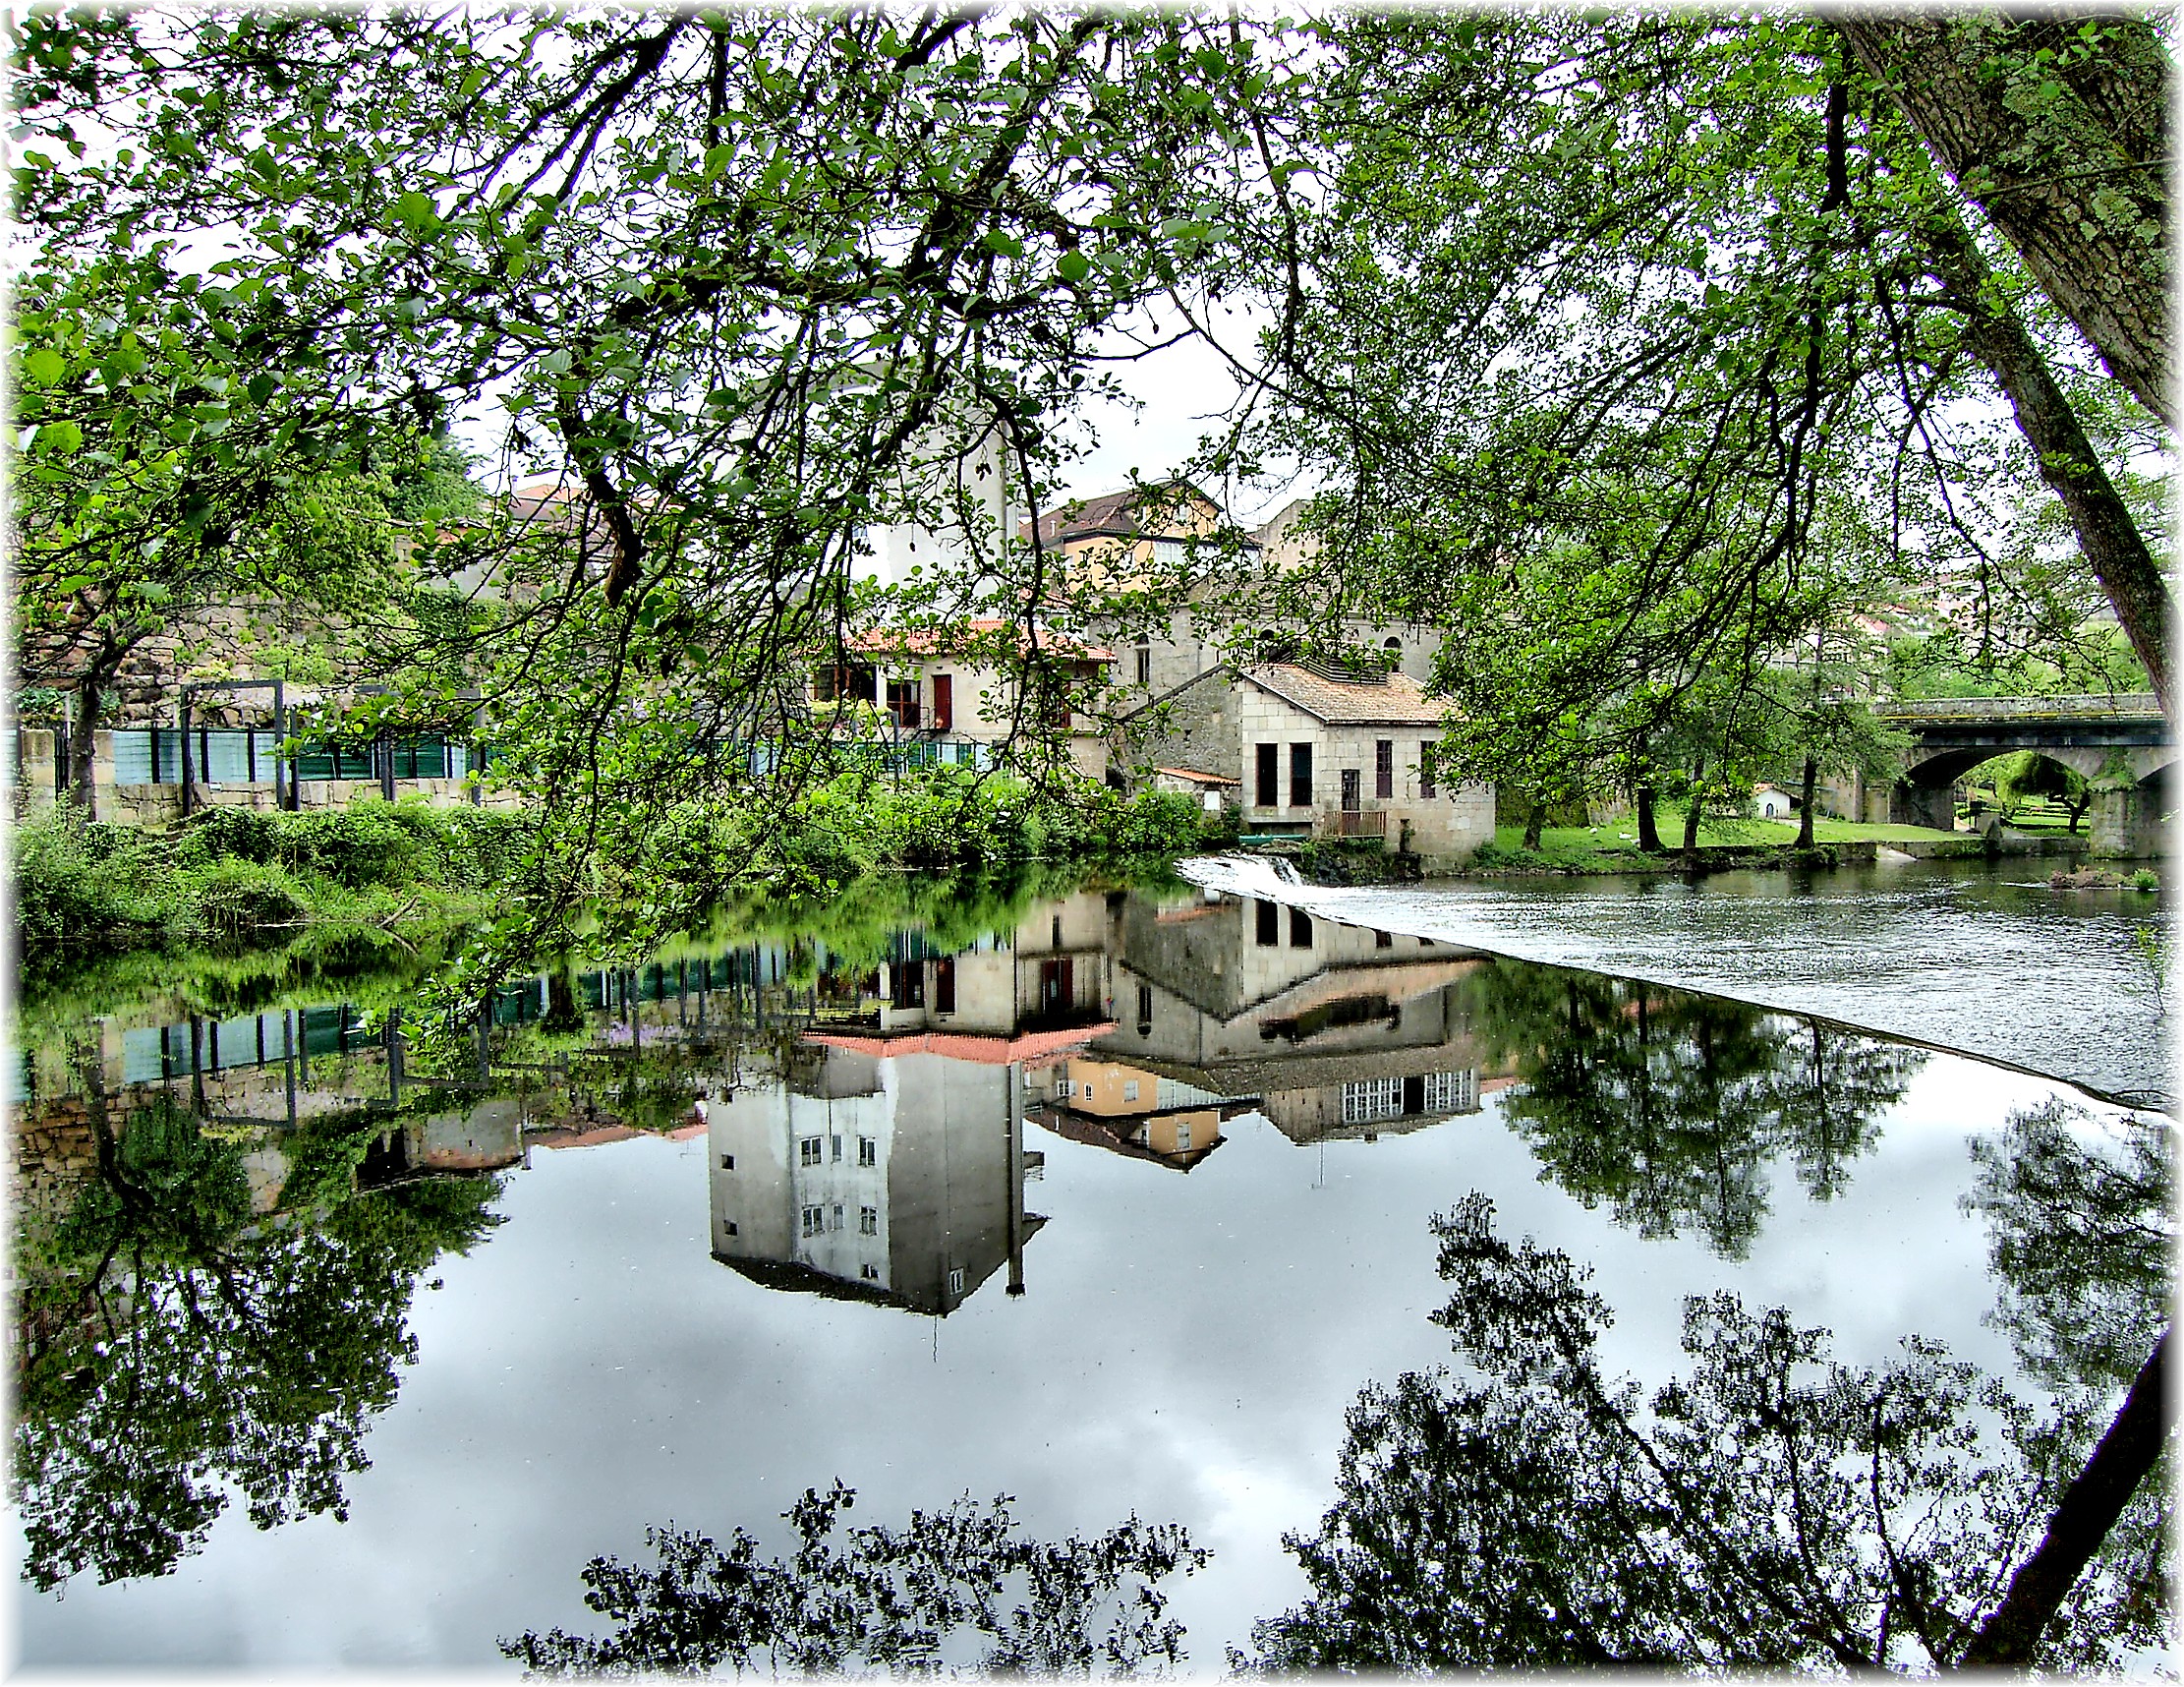
tree, water, house, flower, home, river, canal, village, pond, europe, reflection, garden, waterway, spain, agua, galicia, estate, rios, espana, galiza, auga, provinciaourense, allariz, refexos, refejos